Batavia, Dutch East Indies

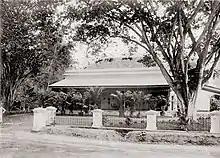
Batavia, Weltevreden, Koningsplein, Hotel der Nederlanden

Unlike the first half of the 19th century, the second half of the century was a peaceful period characterized by economic and technological expansion and a stable government. In 1856, the region's first telegraph line was installed between Batavia and Buitenzorg. In 1859, Batavia was connected to Singapore with the Dutch East Indies' first international telegraph connection. The city completed its first gasworks two years later, and its streets were lit with gas by 1862. The first trams and telephones came in 1882.